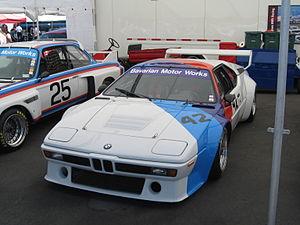
Le Championnat BMW M1 Procar, également appelé Procar, est une compétition automobile créée par Jochen Neerpasch, directeur de BMW Motorsport, le département compétition du constructeur automobile allemand BMW. Le championnat, qui n'a compté que deux éditions en 1979 et 1980, proposait aux pilotes du championnat du monde de Formule 1, du championnat du monde des voitures de sport, du championnat d'Europe des Voitures de Tourisme, ainsi que d'autres championnats internationaux de s'affronter à bord de BMW M1 identiques.